AN/SPS-67

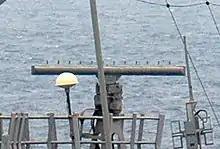
AN/SPS-67 antenna on

The AN/SPS-67 is a short-range, two-dimensional, surface-search/navigation radar system that provides highly accurate surface and limited low-flyer detection and tracking capabilities.